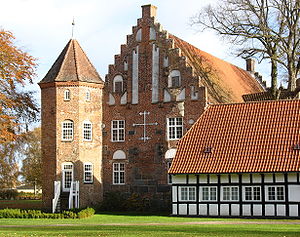
Krabbesholm Højskole
Krabbesholm set fra sydvest i 2007.
Krabbesholm Højskole er en højskole beliggende i Skive. Skolen har 5 linjefag; kunst, arkitektur, grafisk design, design, samt litteratur.